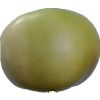
Label: Apple 6